Flute Quartet No. 1 (Mozart)

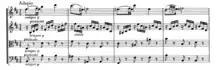
Movement II

The second movement is a serenade that features new techniques boasted by Mannheim's top level players. The string players create a textural contrast between their Pizzicato figures and the flute's long sustained melodies that feature the Mannheim style's sweeping gestures and harmonic suspensions. The movement is short compared to the first movement and takes a similar approach to distinction of the main flute voice to the rest of the ensemble by means of texture rather than virtuosity.